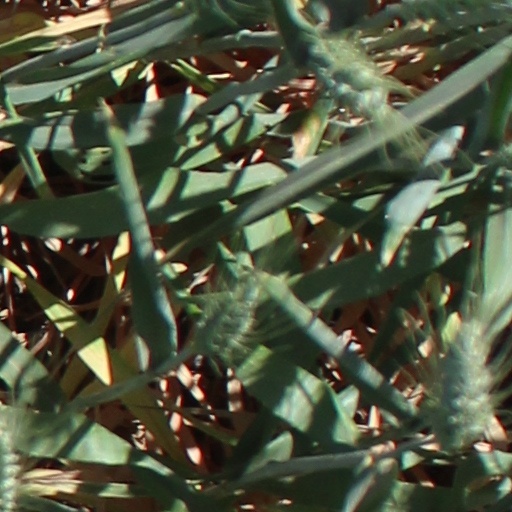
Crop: wheat